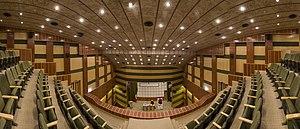
Qom est une ville d'Iran. Située à 150 km au sud-ouest de Téhéran, c'est la capitale de la Province de Qom. 한국어: 쿰 또는 콤(Qom)은 이란의 쿰 주의 주도이다. Italiano: Qom o Qum è una città in Iran. È il centro amministrativo della regione di Qom, e aveva, nel 2006, 957.496 abitanti. È attraversata dall'omonimo fiume. Hrvatski: Kom je grad u Iranu i sjedište Komske pokrajine. Bahasa Indonesia: Qom adalah sebuah kota yang juga merupakan ibukota Provinsi Qom di Iran. Қазақша: Қом Иран қаласы, Қом останының орталығы, шииттердің киелі қаласы. Kurdî: Qum bajarekî Îranê ye û paytexta parêzgeha Qumê ye. Bajar 1400 salî ye û ji şî'îan re bajarekî pîroz e. עברית: קום (בפרסית قم, תעתיק קֹם) היא בירת מחוז קום באיראן הנמצאת 147 ק""מ דרומית-מערבית לטהראן. בעיר מתגוררים למעלה ממיליון תושבים (2005) והיא העיר השמינית בגודלה באיראן. Кыргызча: Кум шаары, Иран, Кум, Гом — Ирандын борбордук бөлүгүндөгү шаар. Кум останынын (провинция) администрациялык борбору. Lietuvių: Kumas (arba Komas) – miestas Irane, į pietvakarius nuo Teherano. 1,01 mln. gyventojų (2005). Magyar: Kom, más nevein: Kum, Qom vagy Gom, város Irán területén, Teherántól közúton kb. Malagasy: I Qom dia tanàna ao amin'ny faritanin'i Qom, ao Iran. Српски / srpski: Ком је град у Ирану у покрајини Ком. Према попису из 2006. у граду је живело 959.116 становника. தமிழ்: குவோம் இந்த ஒலிக்கோப்பு பற்றி ஒலிப்பு என்பது ஈரானின் 8வது மிகப்பெரிய நகரம் ஆகும். Тоҷикӣ: Қум шаҳрест дар устони Қум, Эрон аст. Шумори аҳолии ин шаҳр дар саршумории соли 1996, 777,677 тан будааст ва дар соли 2006, 1,046,578 тан баровард мешавад. Türkçe: Kumm, İran'da Kum Eyaleti'nin yönetim ve İmâmiye-i İsnâ‘aşer’îyye mezhebinin eğitim merkezi konumunda olan şehirdir. Türkmençe: Qom - Eýranda yerlesen bir saherdir."